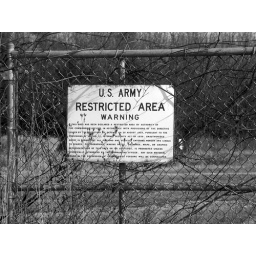
This was on a fence out side of an Erie ammunition plant near Baraboo, WI